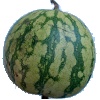
Label: Watermelon 1